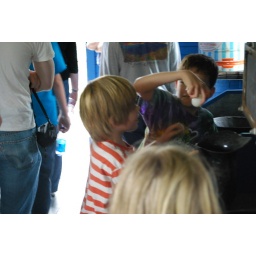
cooking plastic eggs in the logging-camp kitchen car